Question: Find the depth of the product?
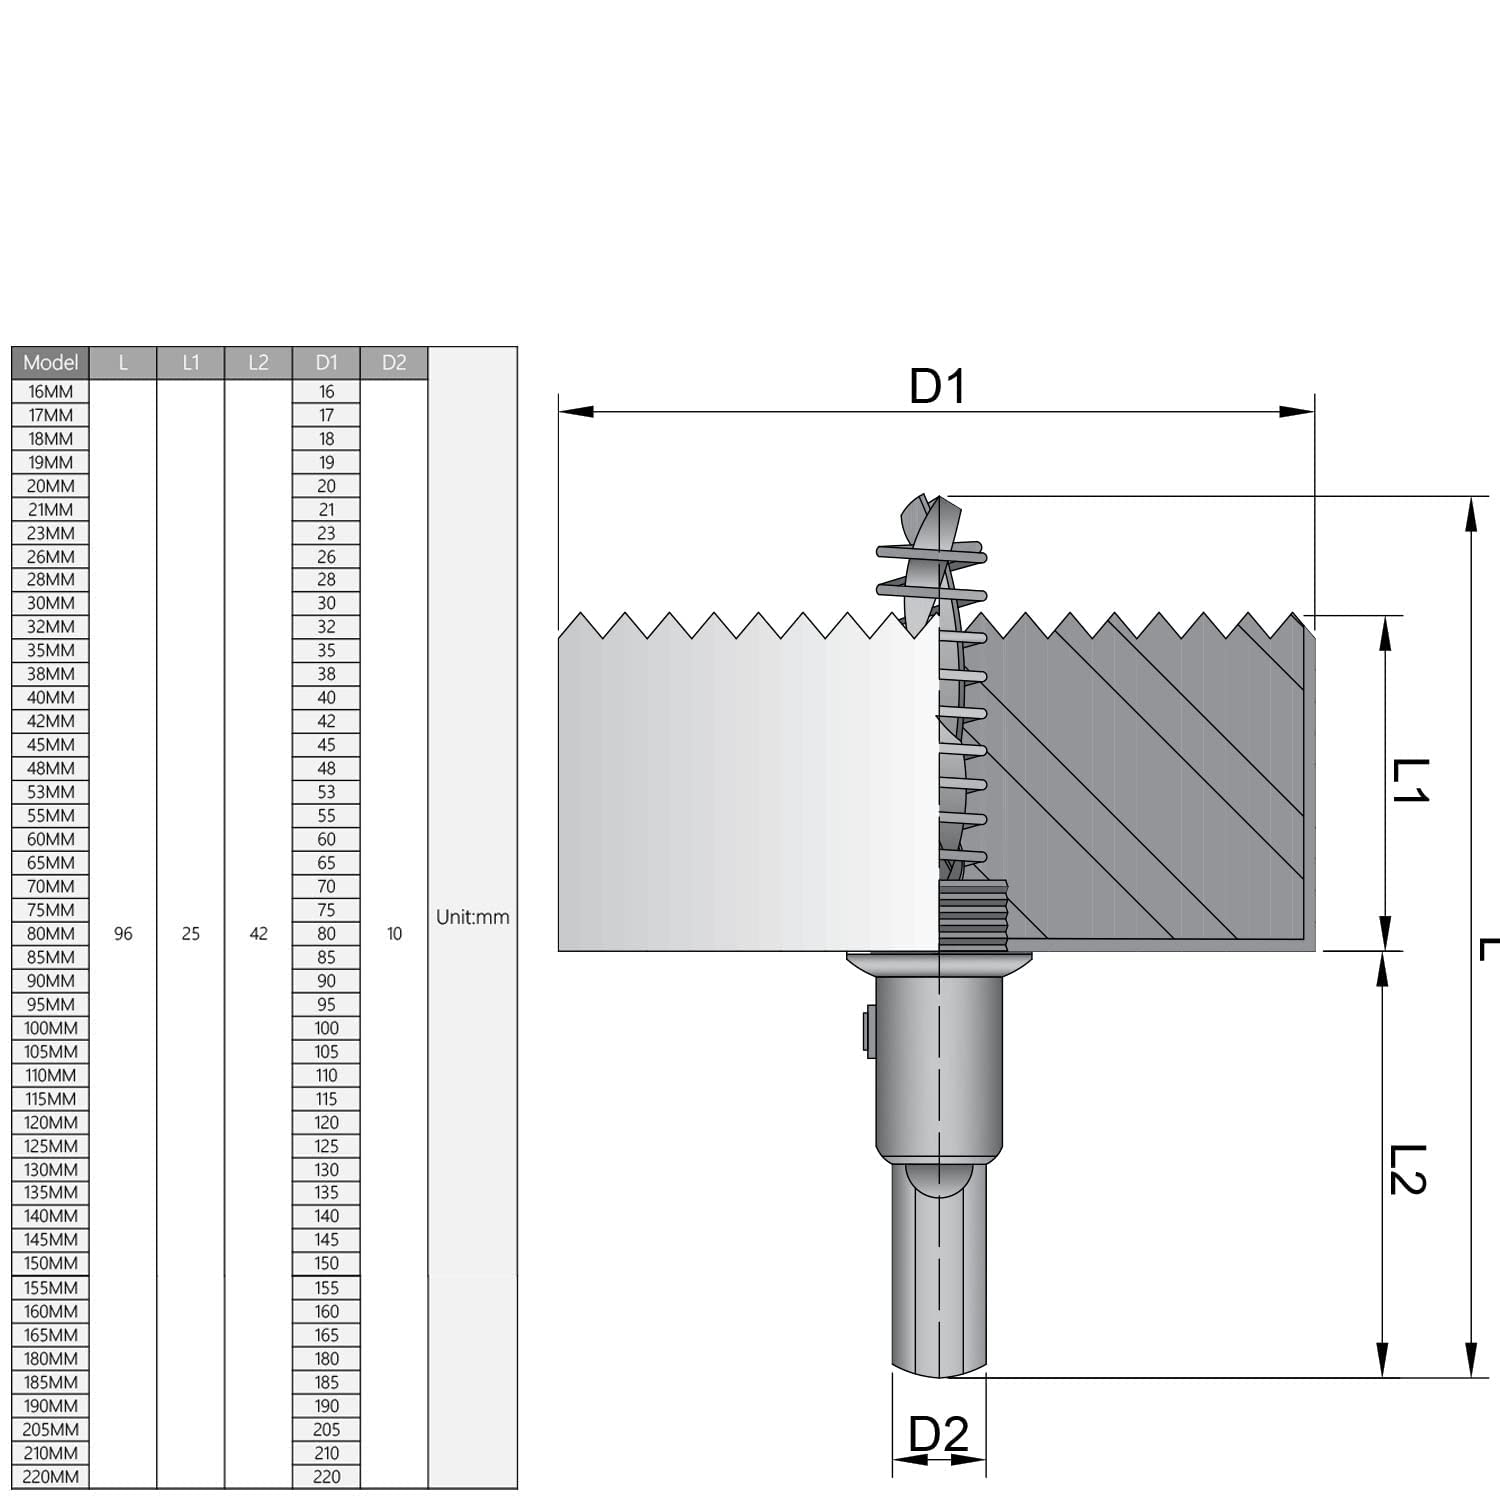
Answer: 80.0 millimetre